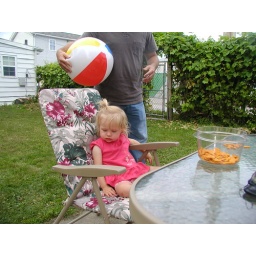
Josie in chair at picnic table while dad watches on